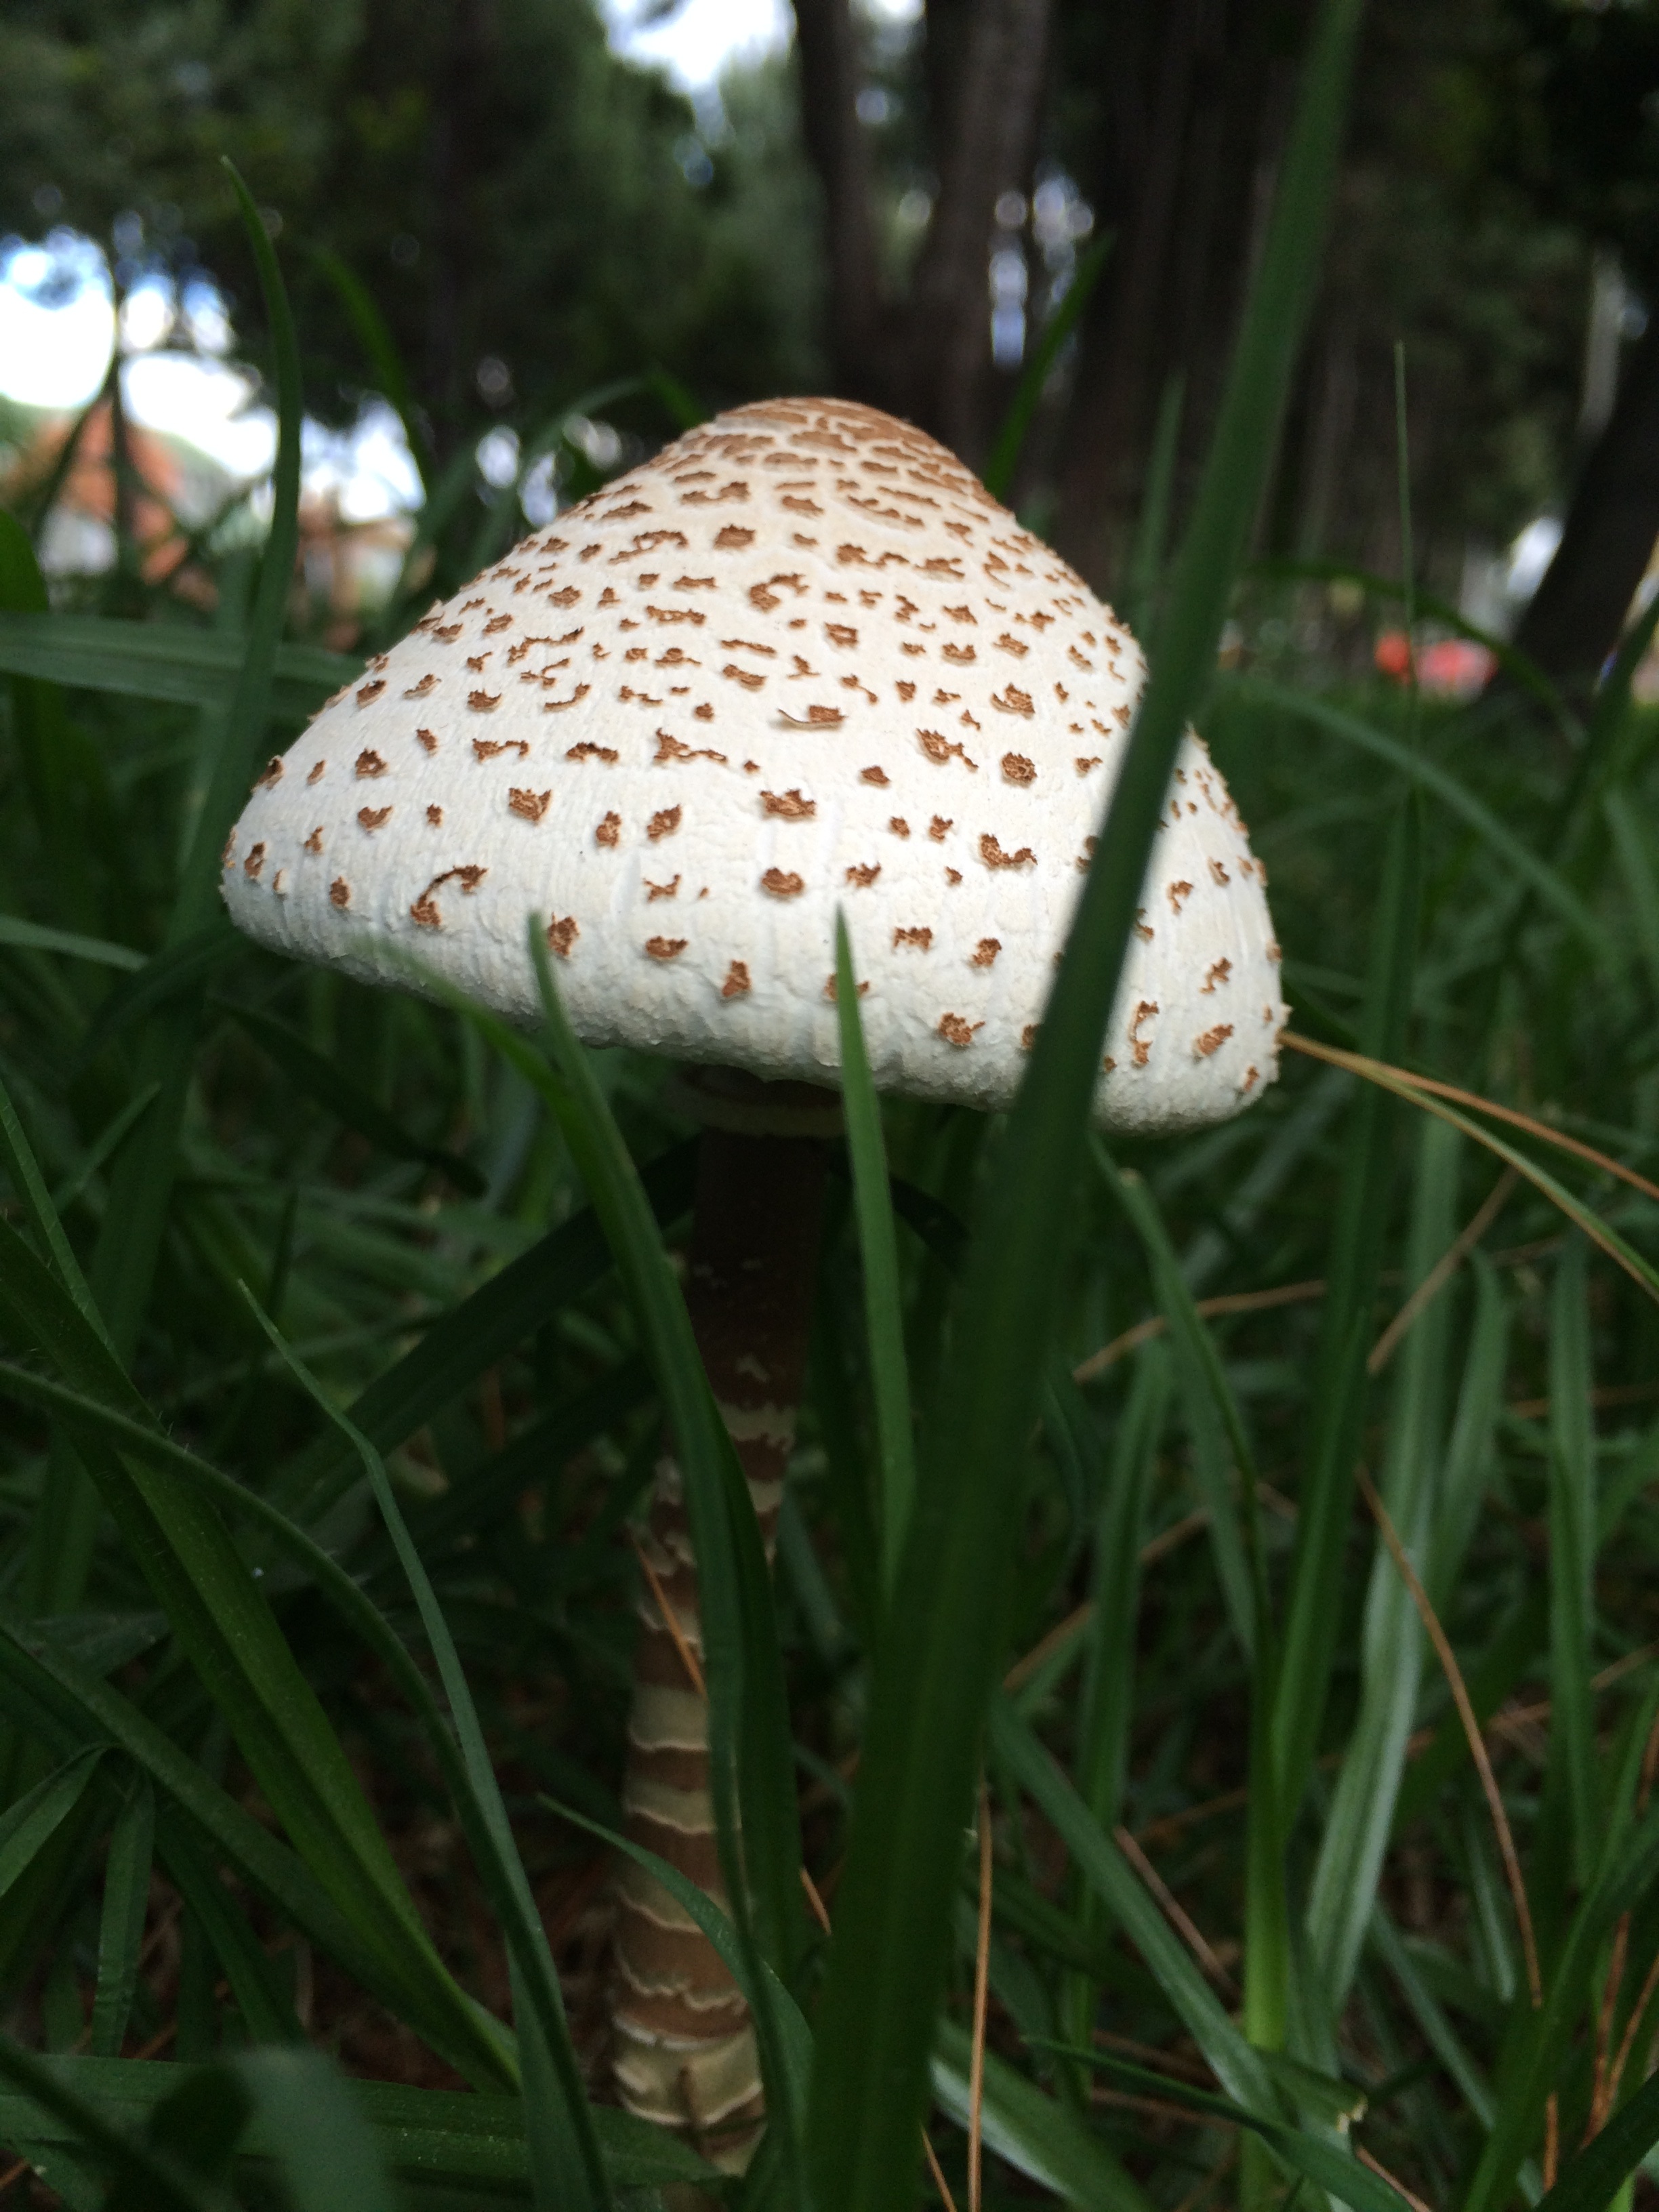
nature, grass, lawn, vintage, leaf, flower, green, botany, mushroom, flora, fungus, mushrooms, agaric, macro photography, grass family, plant stem, agaricaceae